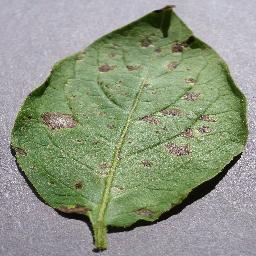
Etiqueta: Tizon_Temprano